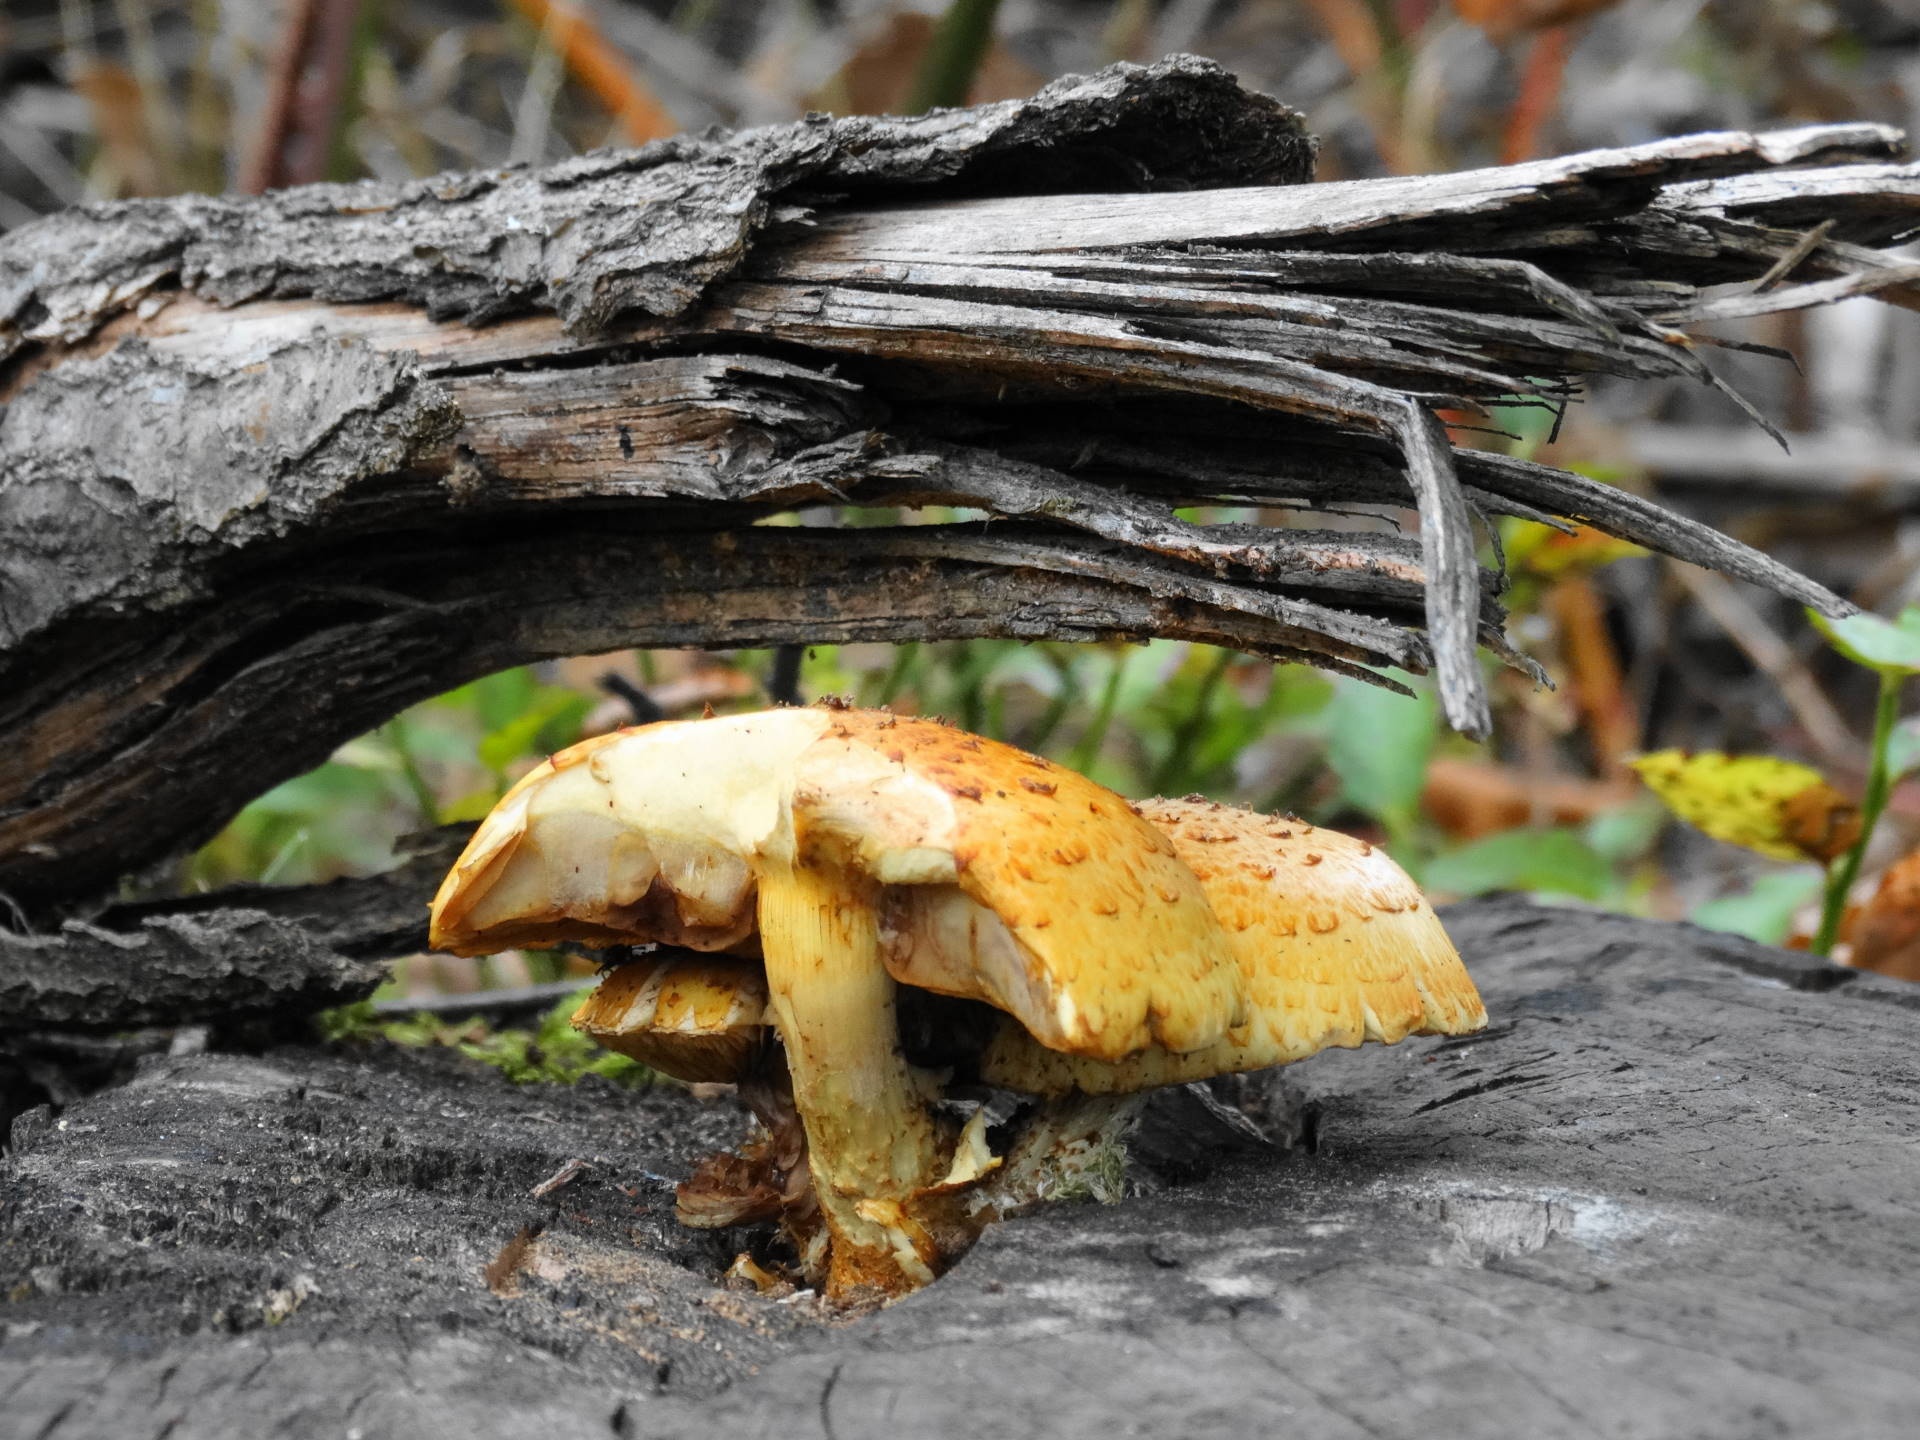
tree, nature, forest, leaf, wildlife, autumn, mushroom, fauna, fungus, mushrooms, oyster mushroom, agaricomycetes, penny bun